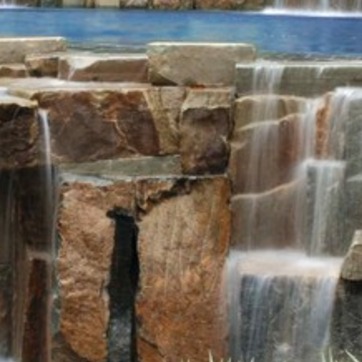
Material: stone